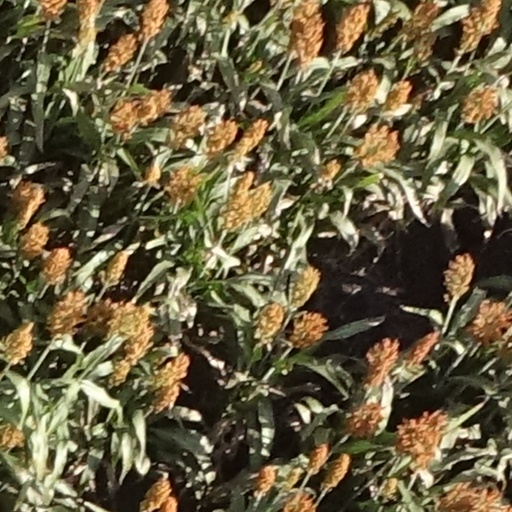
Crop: sorghum